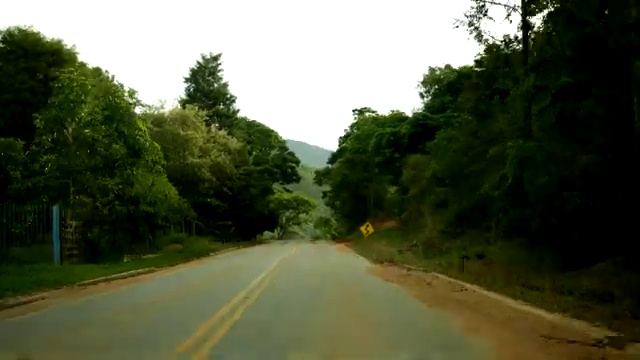
Fire: no
Smoke: no